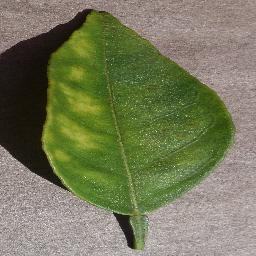
Label: Orange___Haunglongbing_(Citrus_greening)